Hyvinkää

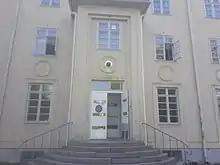
A student dormitory of the Hyria Vocational School in Hyvinkää

There are twenty primary schools in Hyvinkää: Anttila school (grades 1–2), Asema school (and the English classes of Hyvinkää), Hakala school, Hyvinkäänkylä school, Hämeenkatu school, Härkävehmas school (grades 3–9), Kaukas school, Kytäjä school, Martti school, Noppo school, Paavola school, Pohjoispuisto school (grades 7–9), Puolimatka school (grades 1–9), Ridasjärvi school, Svenska skolan i Hyvinge (Grades 1–6), Talvisilta school (Grades 1–2), Tapainlinna school (Grades 1–9), Uusikylä school and Vehkoja school (grades 3–9).